The Westin Grand Berlin

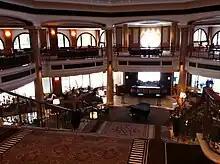
Atrium lobby of The Westin Grand Berlin, 2011

The site is the former location of the "Kaisergalerie" shopping center, opened in 1873, destroyed by an air raid in 1943, and demolished in 1957.